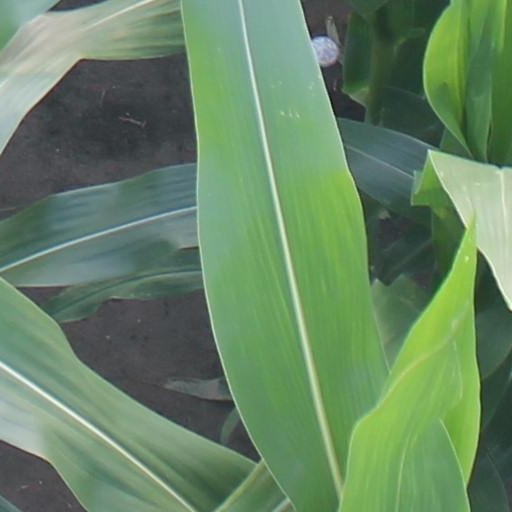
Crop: maize; corn